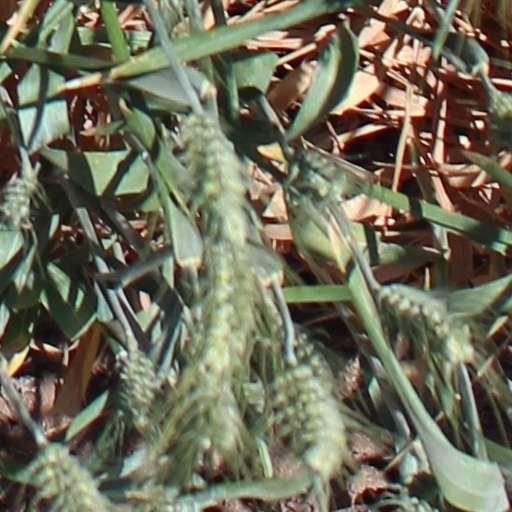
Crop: wheat